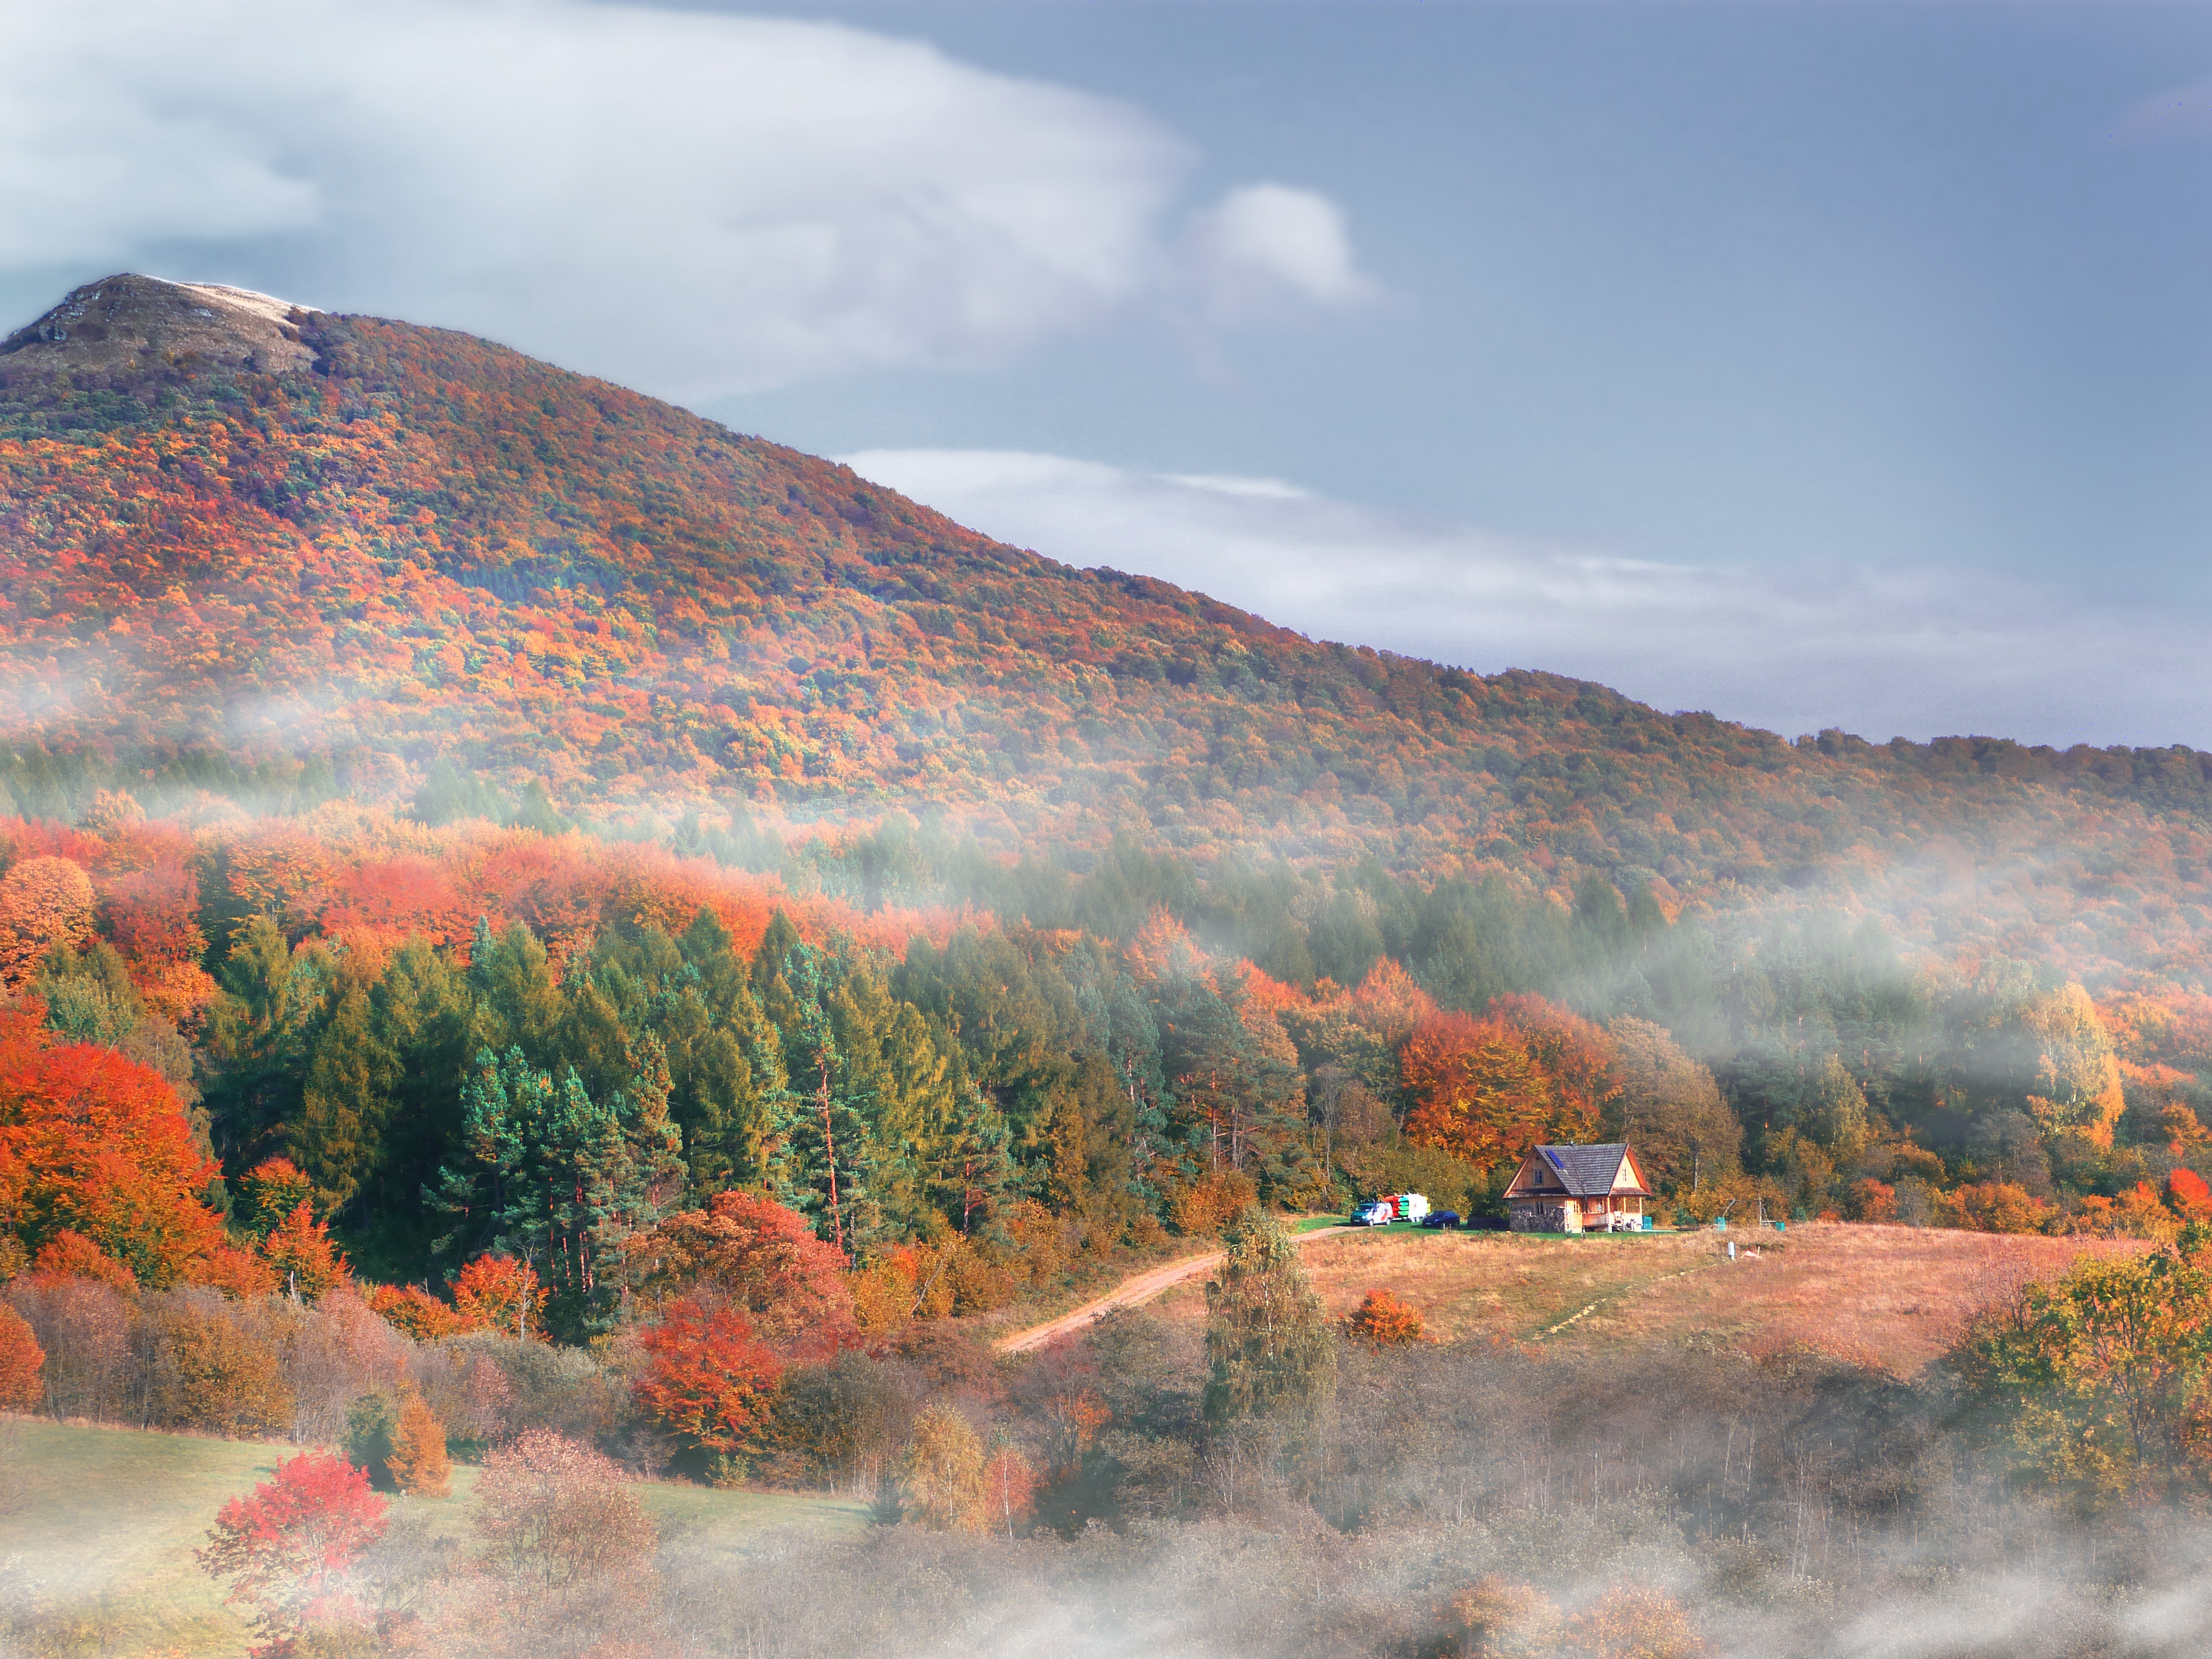
landscape, tree, nature, forest, wilderness, mountain, snow, winter, cloud, sky, sunrise, trail, house, morning, leaf, hill, view, dawn, river, valley, foliage, cottage, autumn, holiday, tourism, season, top view, colors, mountains, poland, plateau, the silence, hiking trails, rural area, the beauty of nature, bieszczady, the hills, atmospheric phenomenon, mountainous landforms